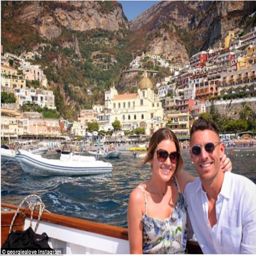
noticing they 'd been on vacation for some time , television show host commented